Commissioners' Plan of 1811

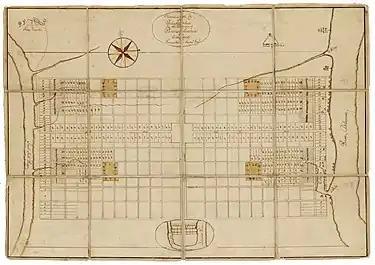
"A Portraiture of the City of Philadelphia" (1683) by Thomas Holme, the first map of the city.

In the United States the gridiron now predominates. In areas that were under Spanish control, the 1753 Laws of the Indies specified the use of the gridiron in newly built communities, and the results can be seen in St. Augustine, Florida; Santa Fe and Albuquerque, New Mexico; and in San Diego, San Francisco, and Los Angeles in California. The French also built the nucleus of New Orleans, Louisiana on a grid, in part influenced by the Spanish Law of the Indies, which provided numerous practical models in the New World to copy from. Although some English colonial cities, such as Boston, had streets that adhered more to natural topography and happenstance, others, such as Savannah, Georgia, Baltimore, and Philadelphia had been built to the gridiron concept from the beginningin Philadelphia's case, William Penn specified the city's orthogonal pattern when he founded it in 1682, although its blocks turned out to be too large, encouraging the creation of intermediate streets, while James Oglethorpe's Savannah, with its significantly smaller blocks, was not conducive to large-scale development, restricting the city's economic influence. New Amsterdam, however, had not been laid out in a grid pattern by the Dutch. The streets of lower Manhattan were more organic, and incorporated Native American trails, cow paths, and streets that followed the topography and hydrology of the swampy land.